Nash & Thompson

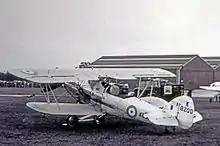
Boulton & Paul built Hawker "Turret" Demon I K8200 June 1938, showing the FN 1 "lobster back" windshield

Nash & Thompson built a wide range of turrets for aircraft. All were powered hydraulically and carried 0.303-inch (7.7 mm) Vickers K or Browning machine guns, except where noted. Many were built by Parnall Aircraft with which they merged in 1935.